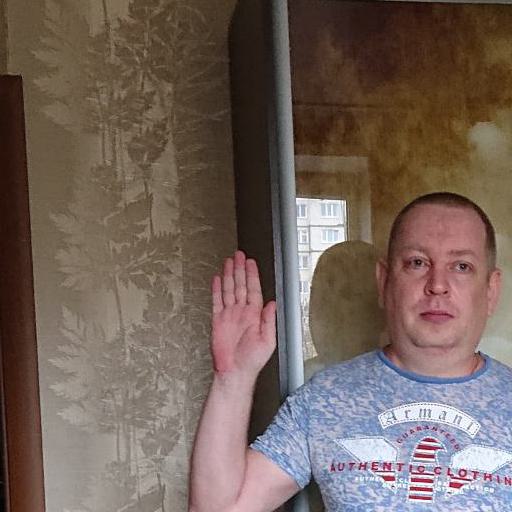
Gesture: stop